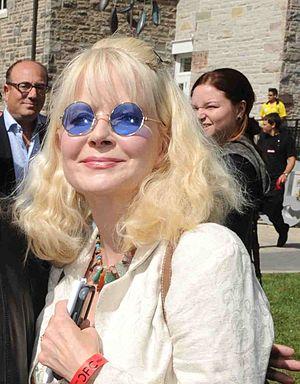
Leah Pinsent est une actrice canadienne née le 20 septembre 1968 à Toronto.